Greece in the Eurovision Song Contest 2012

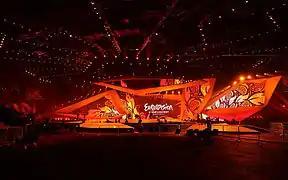
The Eurovision Song Contest 2012 took place at the Baku Crystal Hall in Baku, Azerbaijan.

The Eurovision Song Contest 2012 took place at the Baku Crystal Hall in Baku, Azerbaijan. It consisted of two semi-finals held on 22 and 24 May, respectively, and the grand final on 26 May 2012. According to the Eurovision rules, all participating countries, except the host nation and the "Big Five", consisting of , , , and the , were required to qualify from one of the two semi-finals to compete for the grand final; the top 10 countries from the respective semi-finals would proceed to the final.